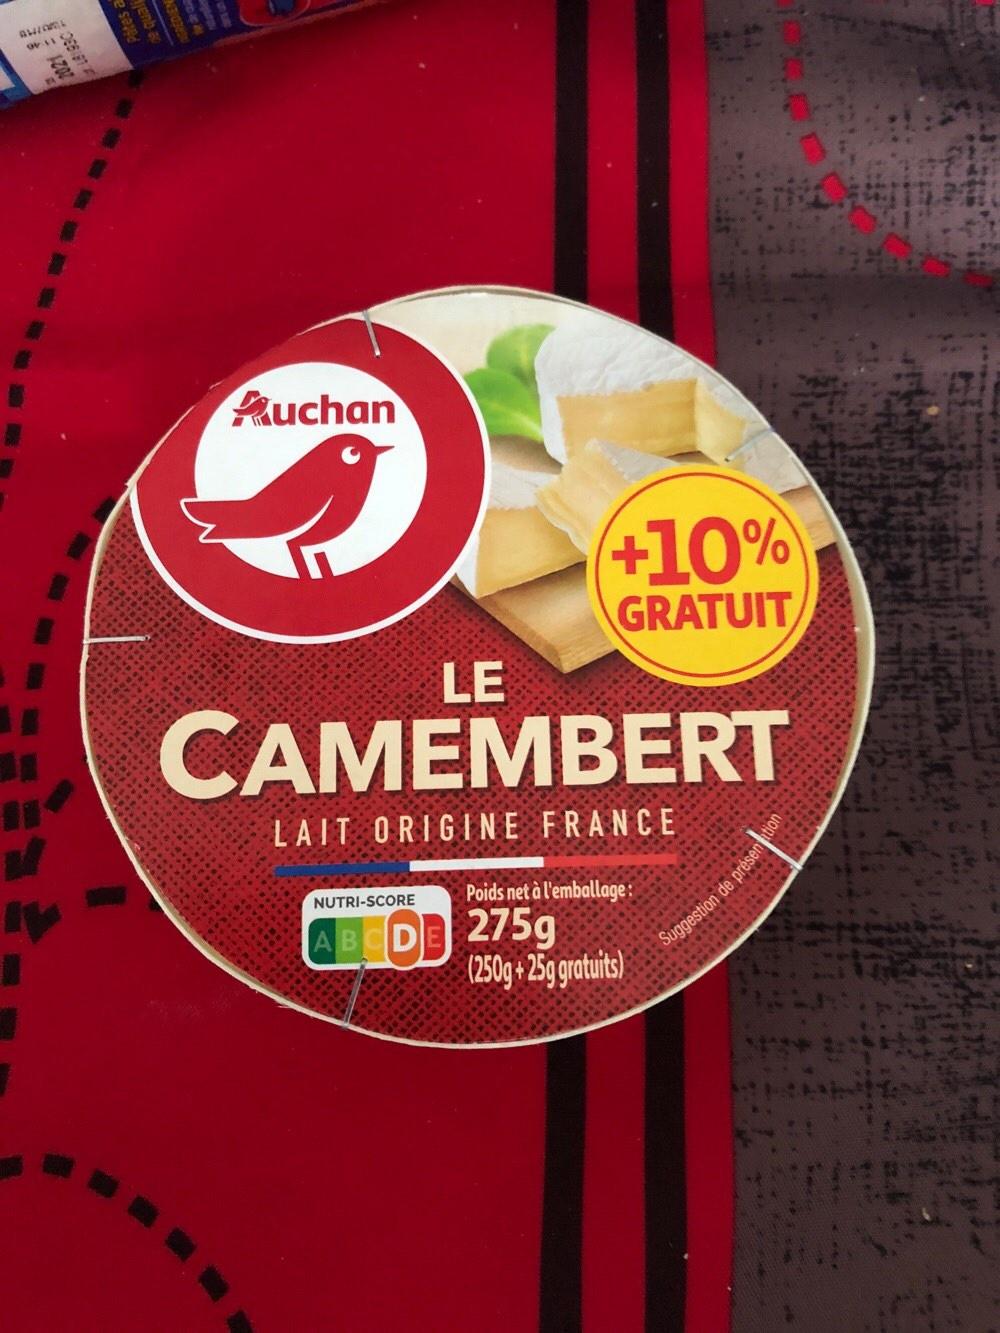
Nutri-Score label: nutriscore-d